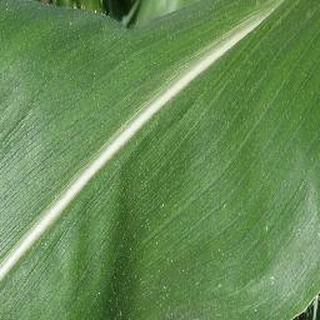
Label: healthy_corn